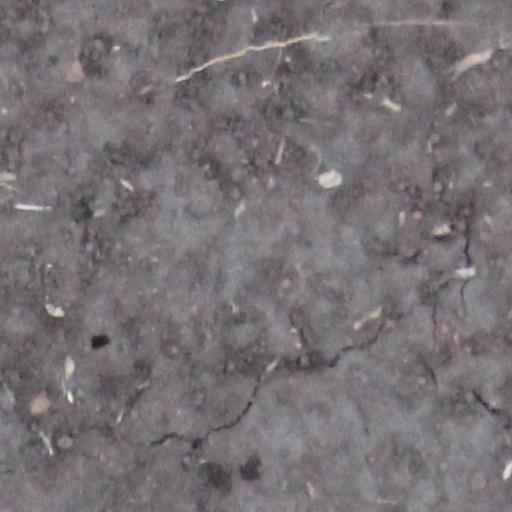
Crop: wheat